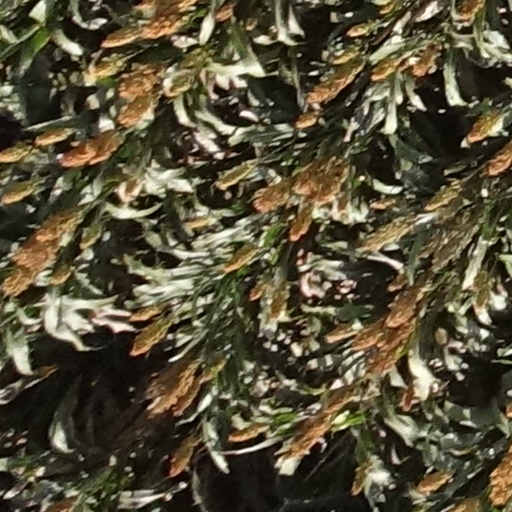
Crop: sorghum